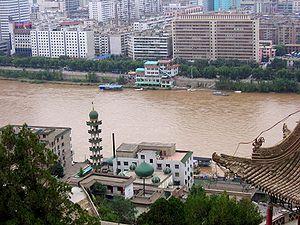
GIMP]]."
Lanzhou est la capitale de la province du Gansu en Chine.
Vous trouverez ci-dessous une liste partielle des mosquées de République populaire de Chine.